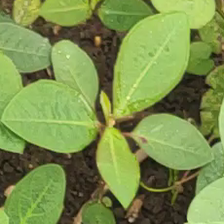
Weed species: Moti_dudhi(Euphorbia_geneculata_L)